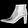
Label: Ankle boot